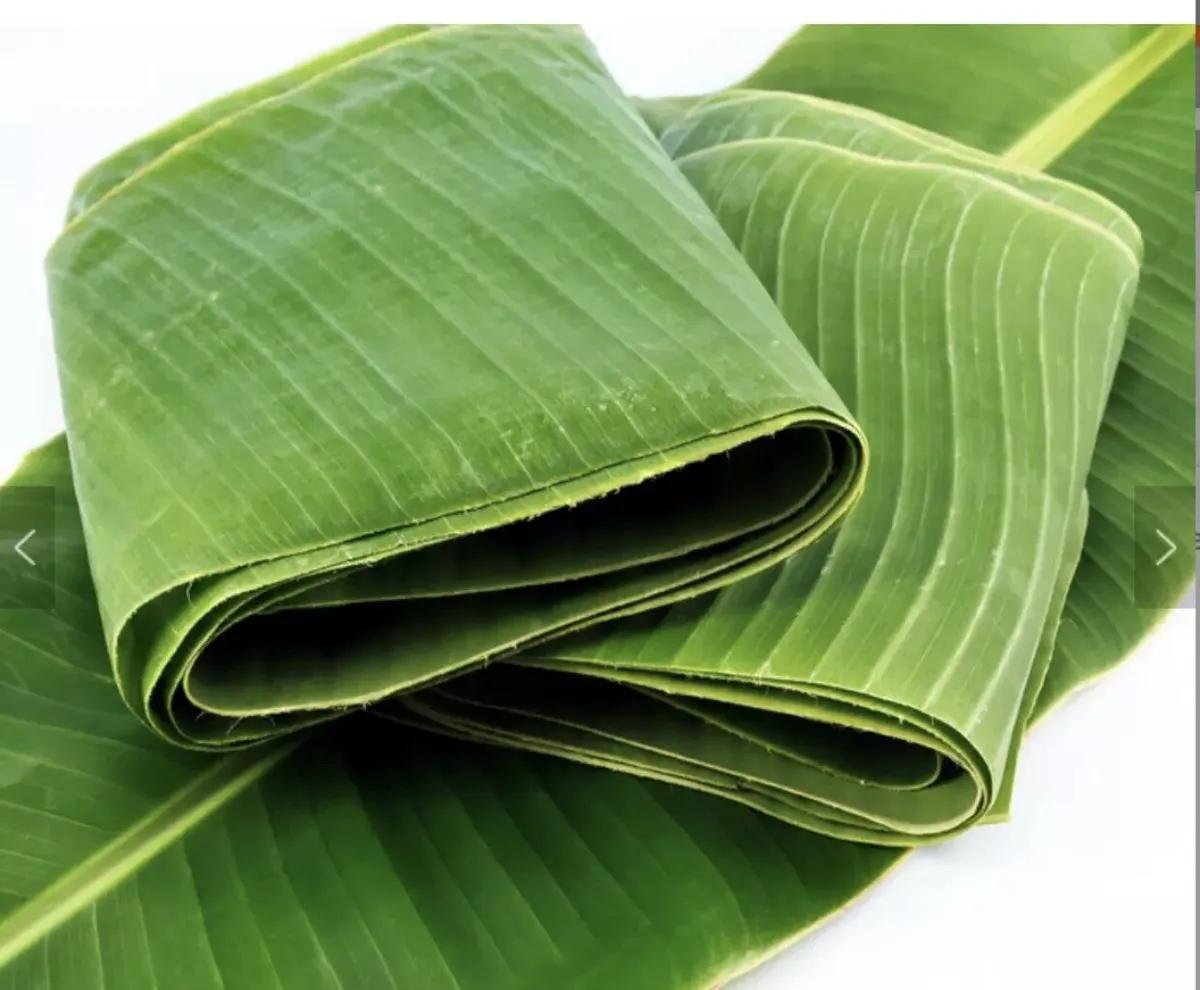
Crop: unknown
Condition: banana